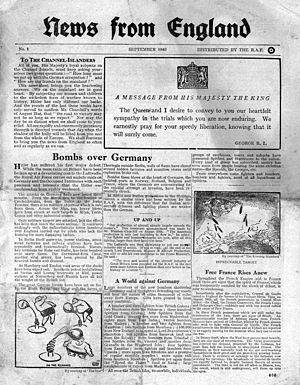
L'occupation des îles Anglo-Normandes renvoie à la période de l'histoire où les îles Anglo-Normandes furent militairement occupées par l'Allemagne pendant la Seconde Guerre mondiale, ce qui fit d'elles les seuls territoires des Îles Britanniques à avoir été envahis par la Wehrmacht. Cette occupation couvre la période allant du 30 juin 1940 à la libération, le 9 mai 1945. Ne faisant pas partie du Royaume-Uni, ces îles recouvrent les dépendances de la Couronne des bailliages de Jersey et de Guernesey.